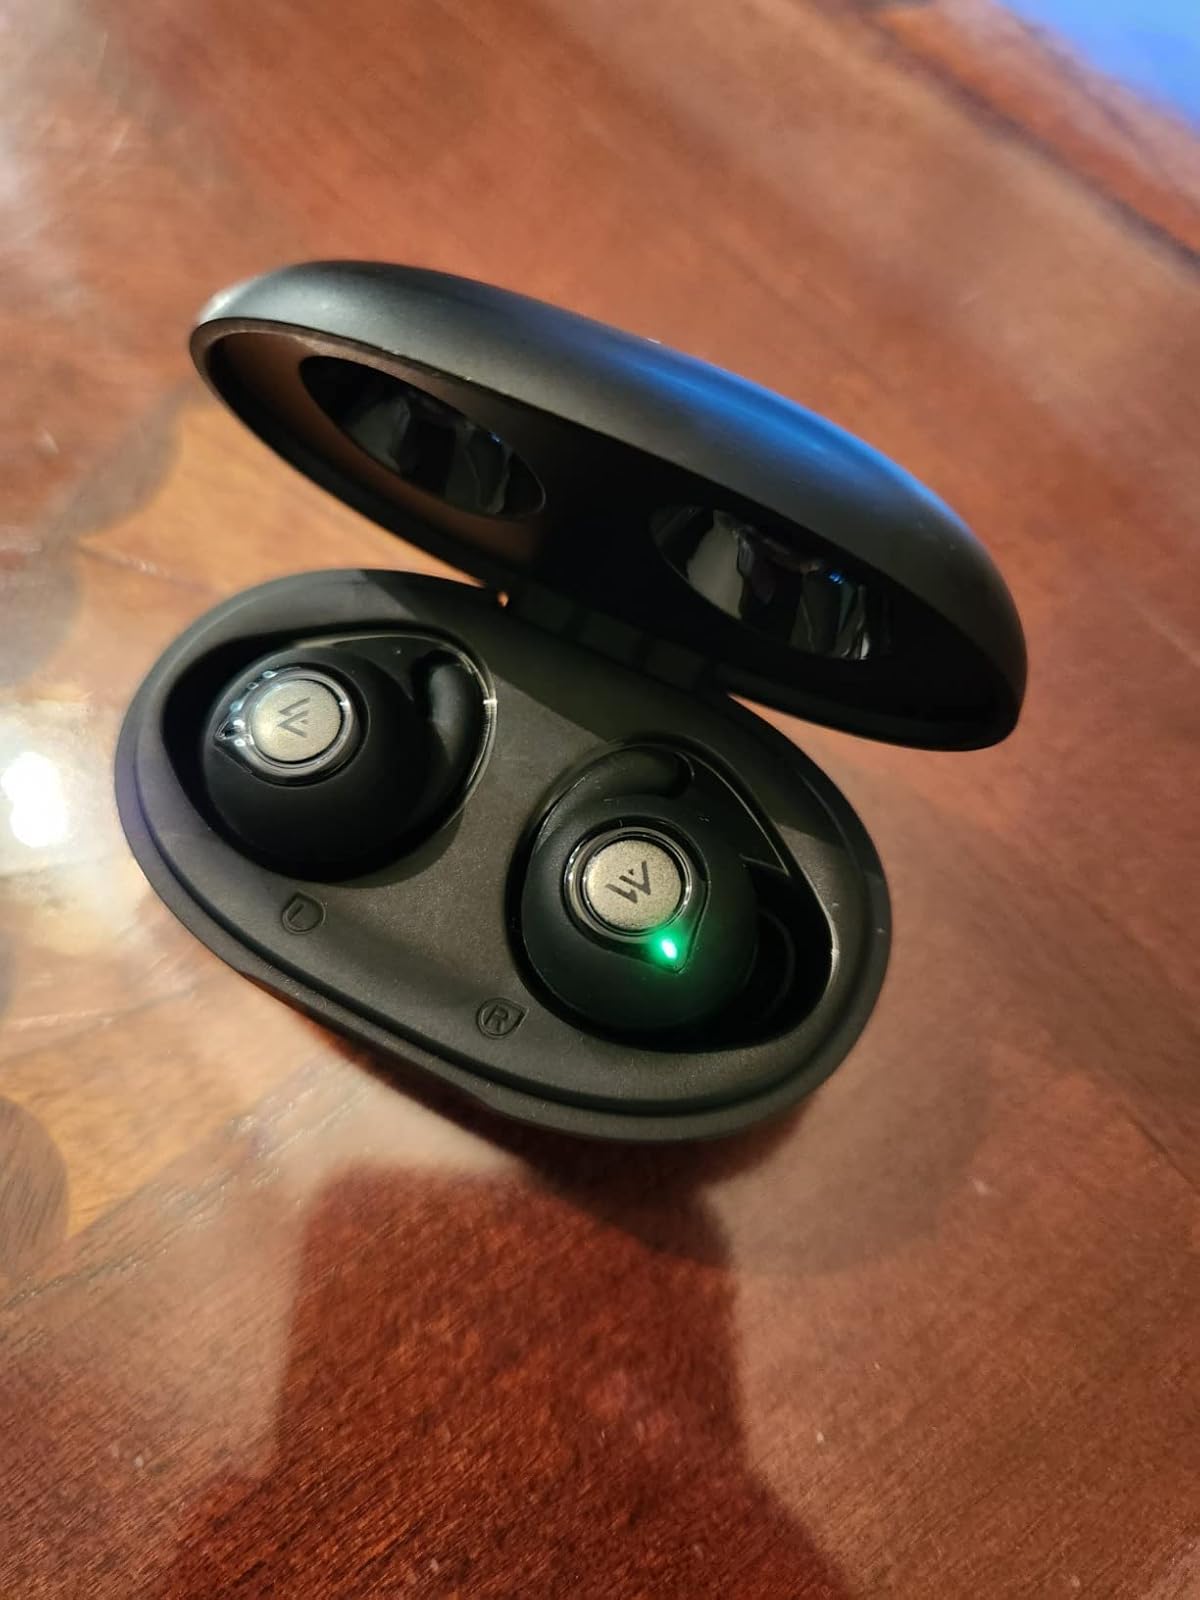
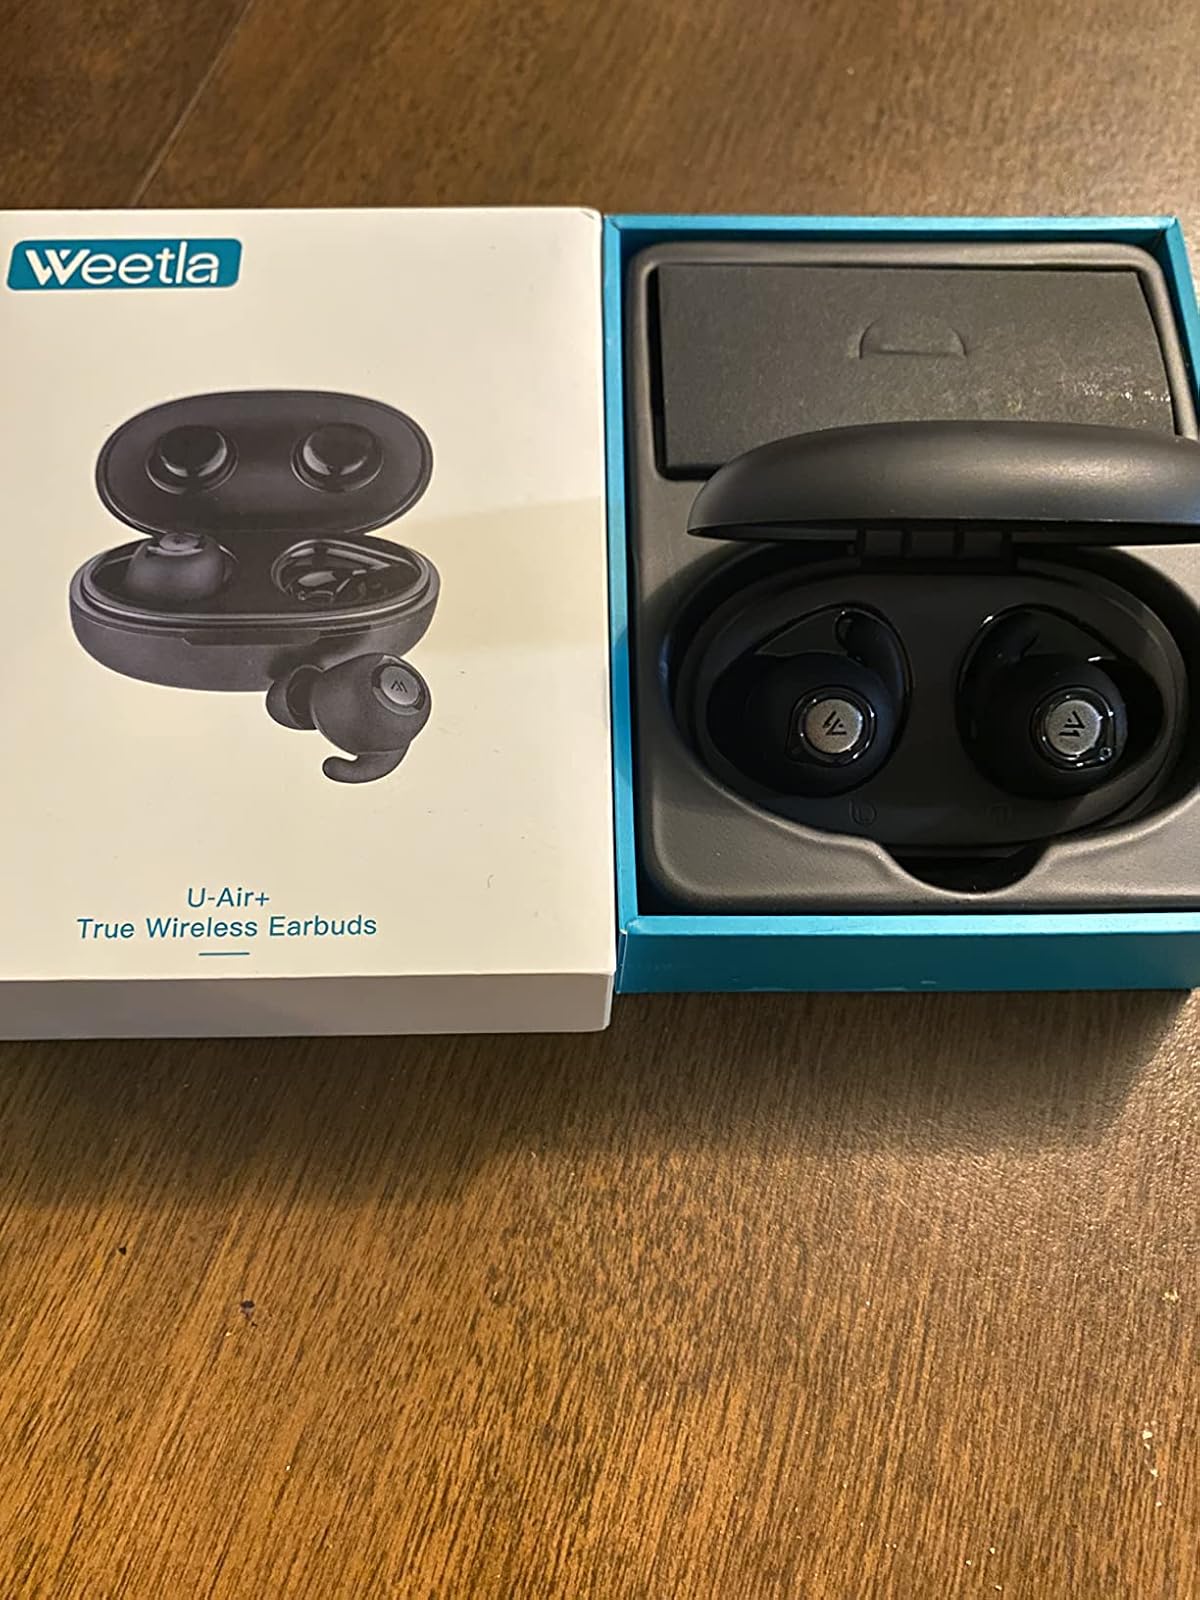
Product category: earbuds
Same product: yes